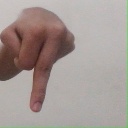
अक्षर: प